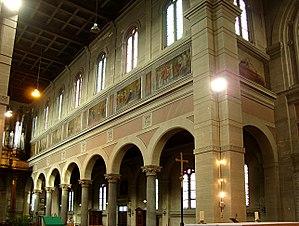
Cycle de l'histoire de Saint-Michel dans l'église Saint-Michel de Lille.
L’église Saint-Michel est une église, située Place Philippe Lebon, dans le quartier Lille-Centre à Lille.